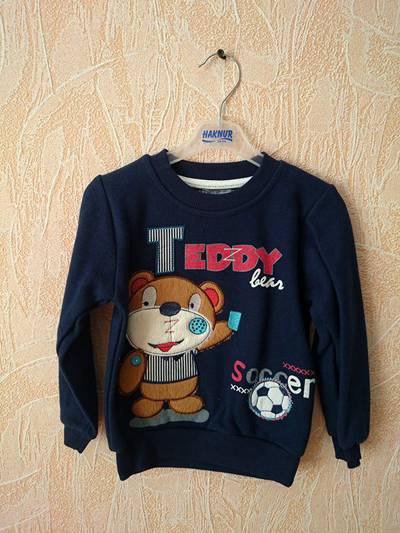
Waste category: clothes